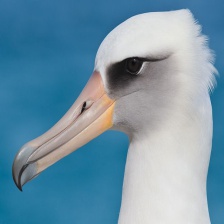
Species: ALBATROSS
Scientific name: DIOMEDEIDAE